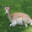
Label: deer